Erskine Bowles

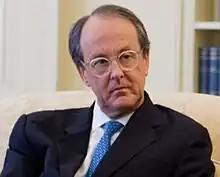
Bowles in 2010

Erskine Boyce Bowles (born August 8, 1945) is an American businessman and political figure from North Carolina. He served as the 19th White House Chief of Staff from January 1997 to October 1998, under President Bill Clinton, and as the president of the University of North Carolina system from 2005 to 2010. He also ran unsuccessfully for the United States Senate in 2002 and 2004 to represent North Carolina.